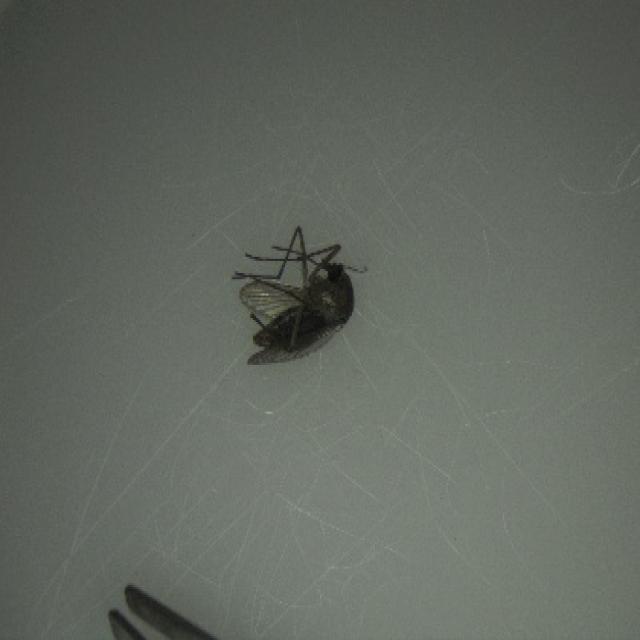
Species: culex_tritaeniorhynchus